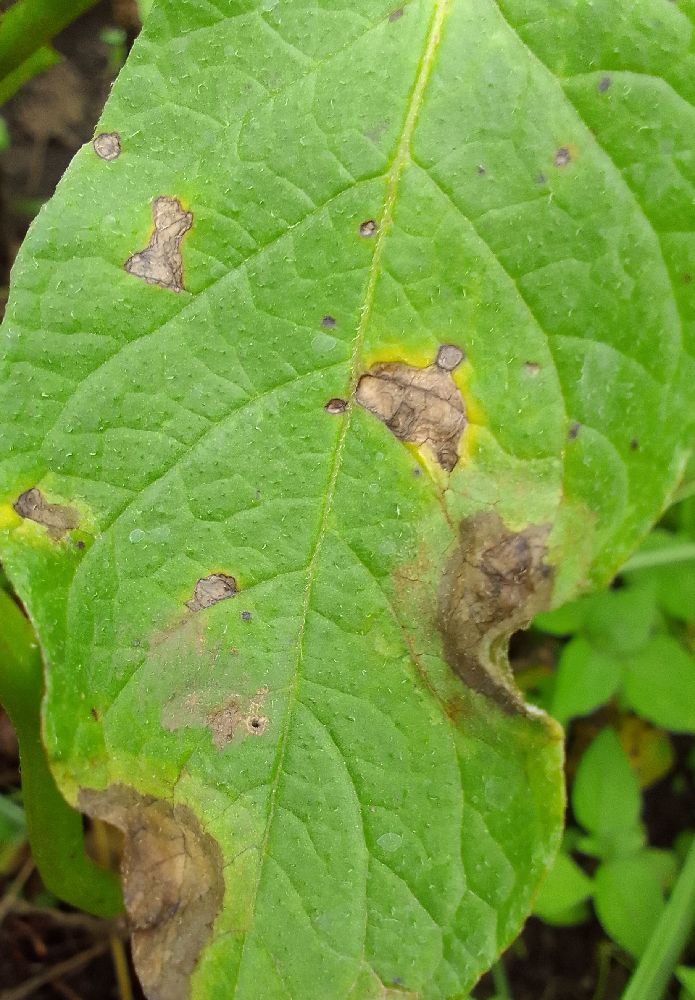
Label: Late blight